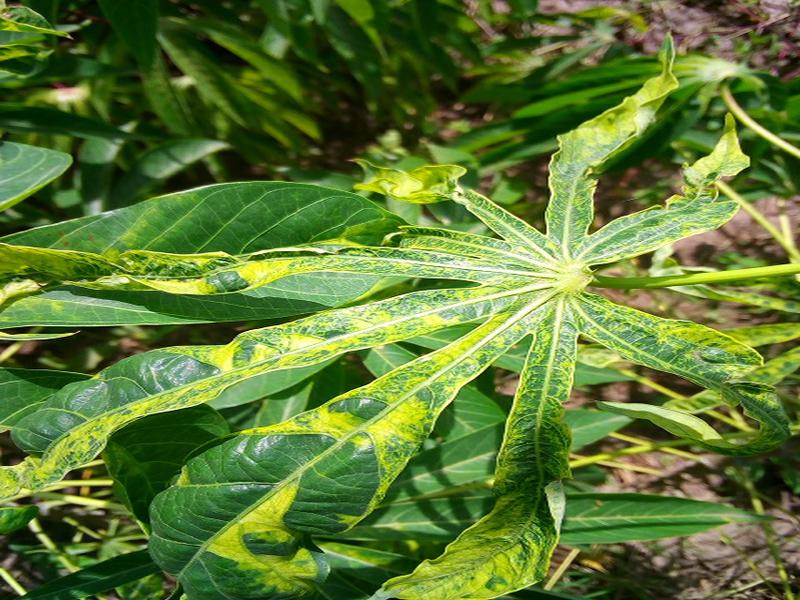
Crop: cassava
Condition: mosaic_disease